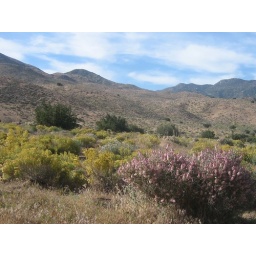
02 Paper bag bush and golden bushes in bloom